Educational toy

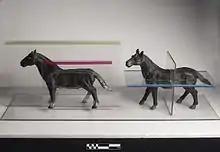
Didactic model of anatomical planes

A wide array of manipulatives was introduced in the early 20th century by Maria Montessori. Based on her work in Italy, her book "The Montessori method" was translated into English and published in 1912. Montessori's curriculum focused primarily on tactile and perceptual learning in the early years, and was based on developmental theories and work with students. She emphasized practical exercises using ready-to-hand materials such as pouring rice or tying a shoelace. She also developed sets of Montessori sensorial materials, manipulatives for learning mathematics and other skills and concepts. Today, Montessori's methods are used in both homes and schools, and her manipulatives have been extensively studied. Her work was strongly motivated by slum conditions and the social and economic disadvantages facing poor women and their children. The Montessori method formed the basis for the creation of educational toys busy boards.